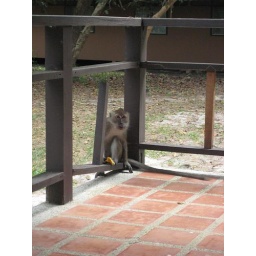
Monkey eating left over food found on the table . . .